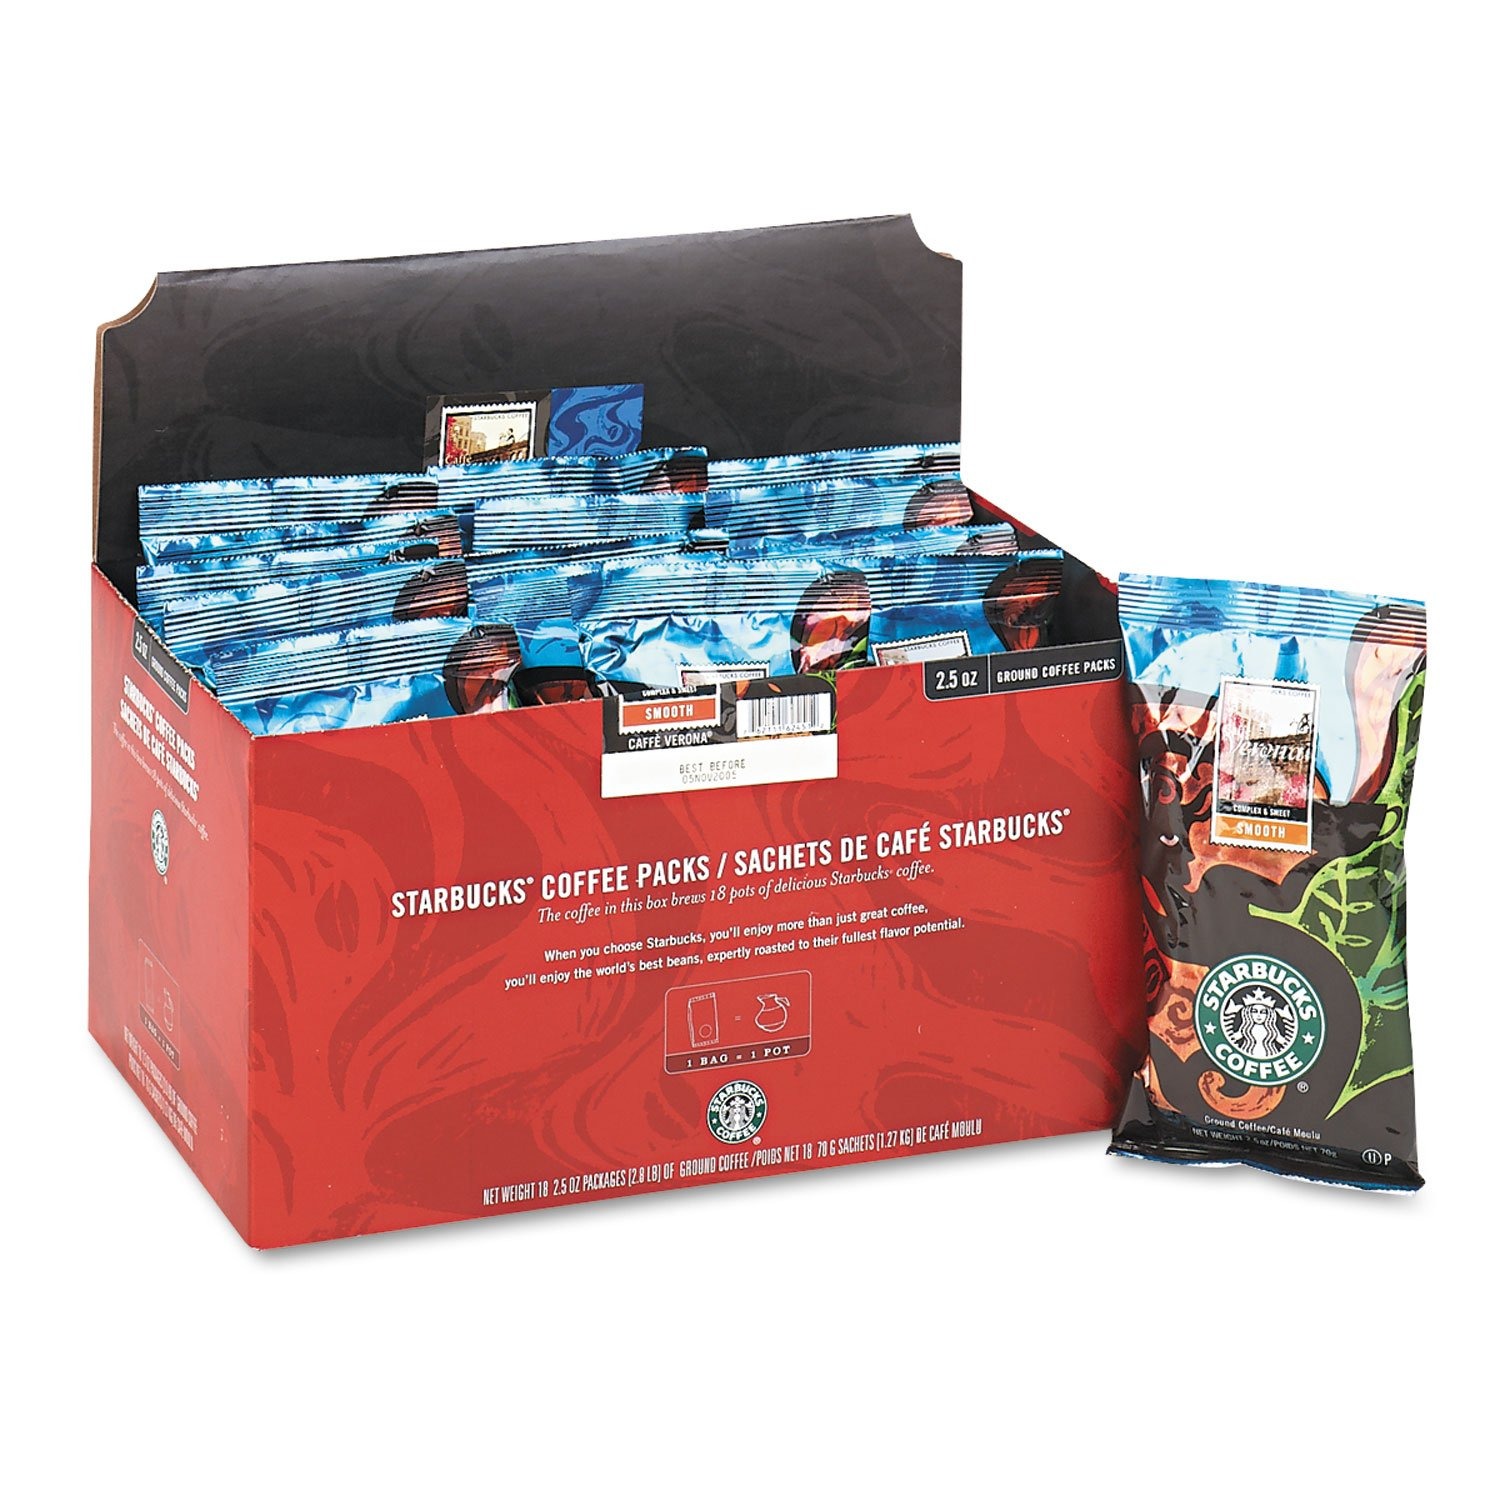
Item Name: SBK195977 - Coffee, Caffe Verona, 2.5 oz Pack, 18/BX
Bullet Point: BX
Product Description: Coffee, Caffe Verona, 2.5 oz Pack, 18/BX
Value: 1.0
Unit: Count

Price: 58.27